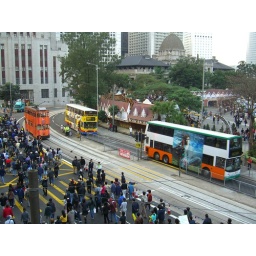
Legco (Legislative Council) building w/ dome in background; Tudor Style &amp;quot;Santa World&amp;quot; behind the bus